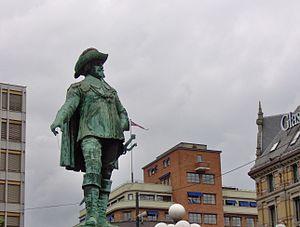
La loi pour la Norvège de Christian IV est un ensemble de lois que Christian IV, roi de Danemark-Norvège, appliqua à la Norvège à partir du 4 décembre 1604. La loi est essentiellement une traduction en danois de la Loi de Magnus Lagabøte de 1274. La loi a été appliquée en Norvège pendant 80 ans, mais la loi pour la Norvège de Christian V de 1687-1888 a adopté bon nombre de ces mêmes lois.